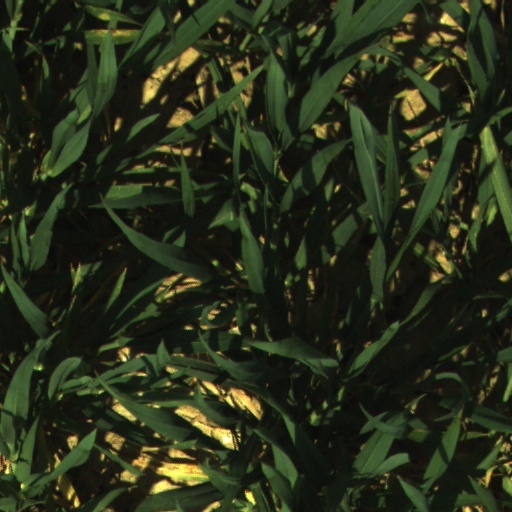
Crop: wheat